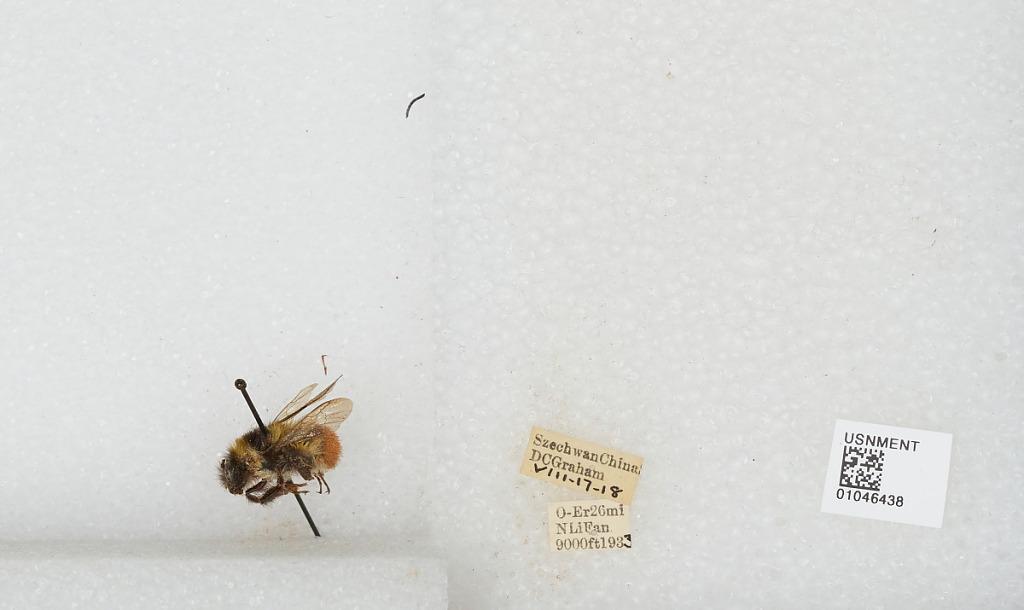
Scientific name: Bombus sp.
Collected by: D. Graham
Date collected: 1933-8-17
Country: China
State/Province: Sichuan
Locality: O-Er 26mi N LiFan